Joe Sewell

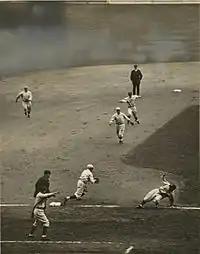
Sewell (bottom right) getting caught in a rundown in the 1920 World Series.

According to his obituary published in "The New York Times", he played his entire Major League career using only one bat (a 40-ouncer he dubbed "Black Betsy."), which he kept in shape by rubbing with a Coke bottle and seasoning with chewing tobacco.